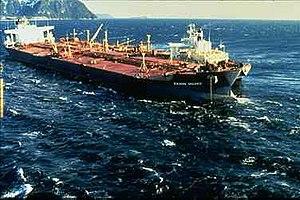
Un pétrolier est un navire-citerne servant à transporter le pétrole ainsi que ses dérivés. Pour le transport d'autres liquides, les navires ont d'autres appellations : les méthaniers qui transportent le gaz naturel, les butaniers qui transportent le butane, les chimiquiers pour le transport de produits chimiques. On les nomme également tankers, ou supertankers pour les plus grands.
Cette page concerne des événements d'actualité qui se sont produits durant l'année 1989 du calendrier grégorien aux États-Unis.